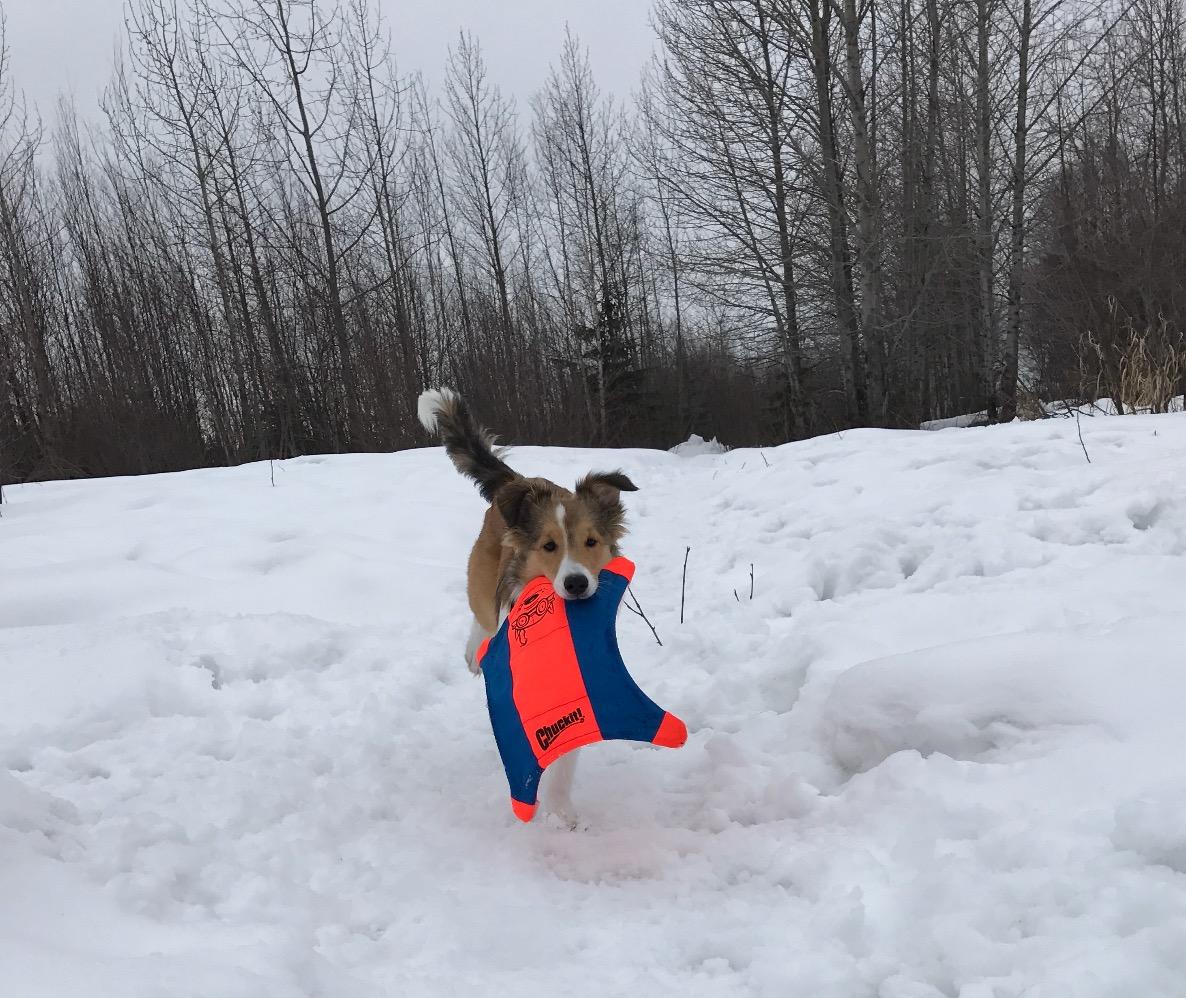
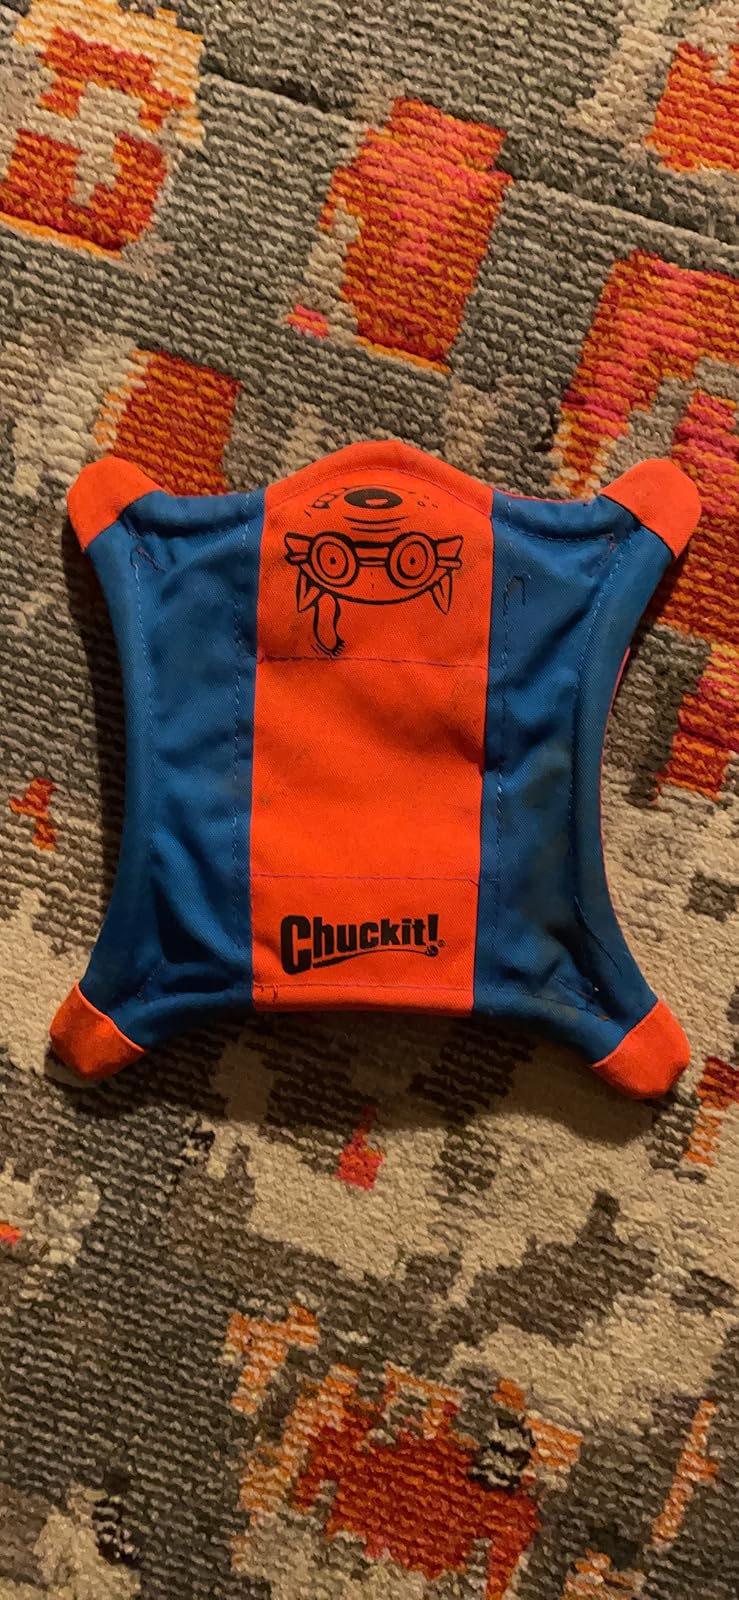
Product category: items_toy
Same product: yes